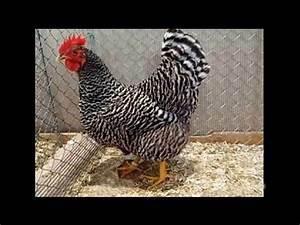
chicken